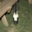
Label: skunk